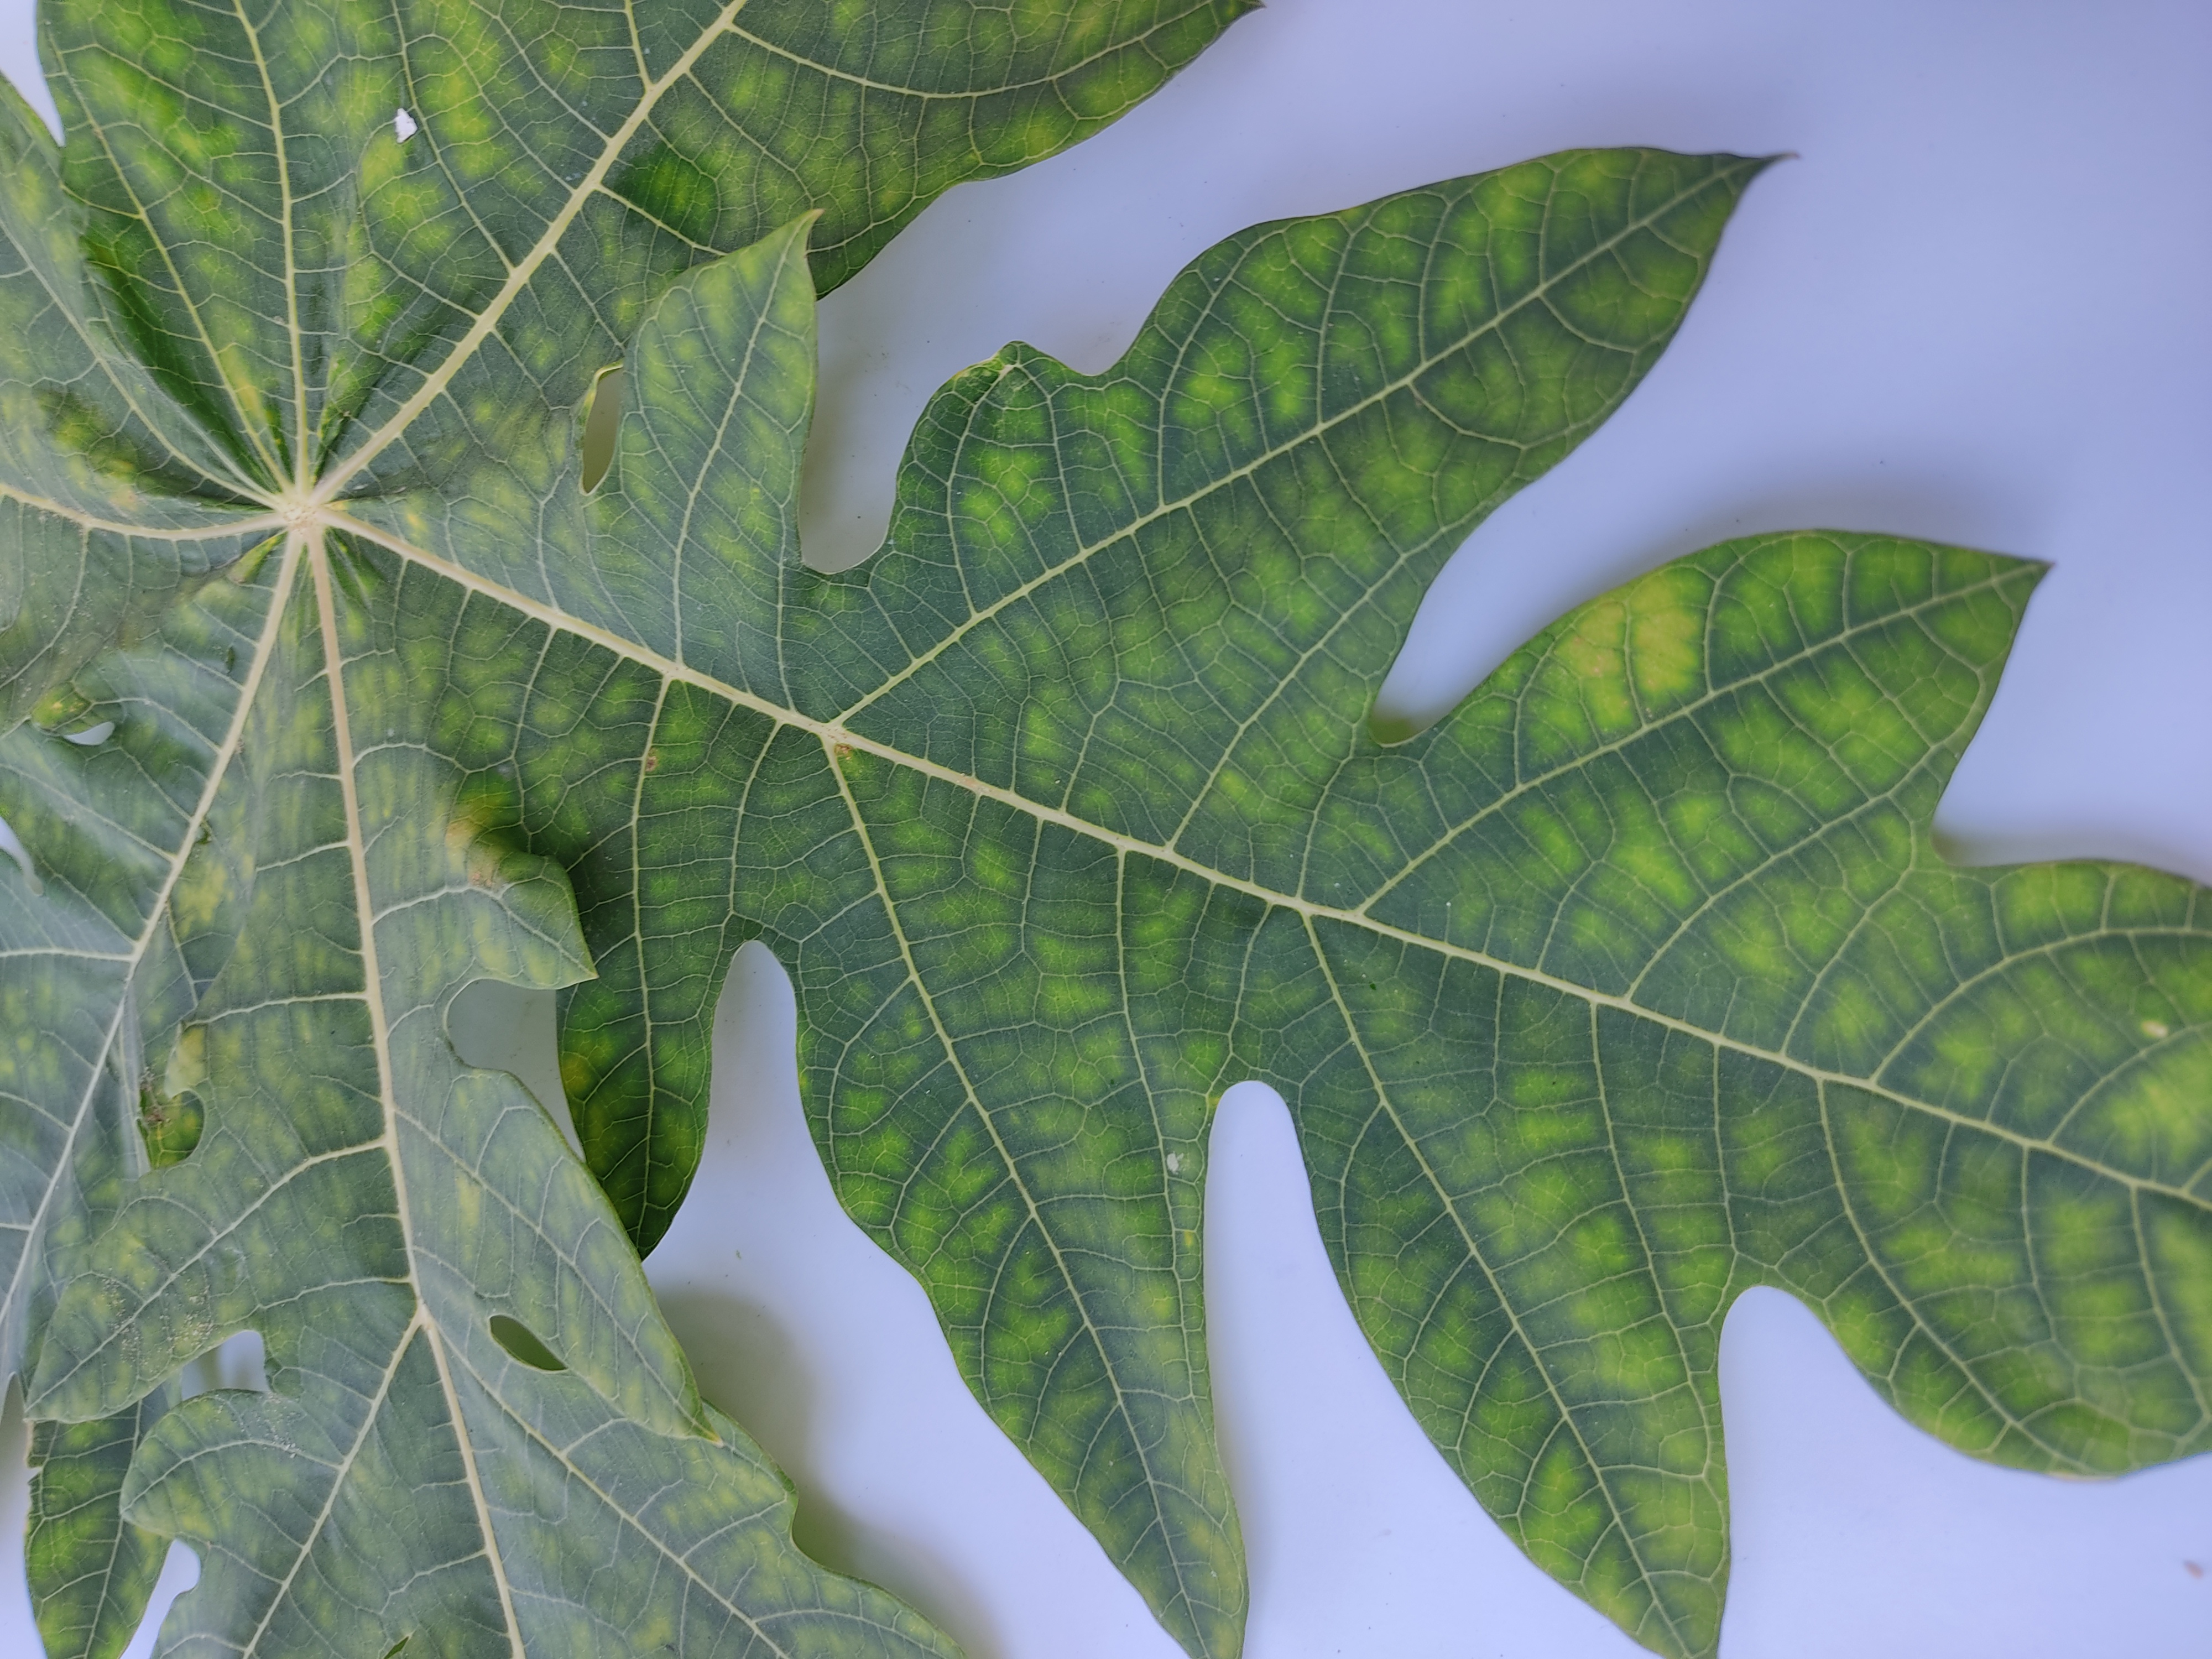
Label: Ring Spot